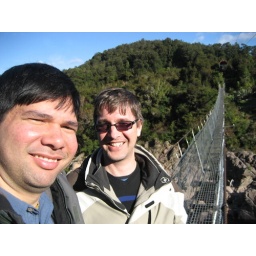
The sign says this suspension bridge alongside New Zealand State Highway 6 is the longest in New Zealand.